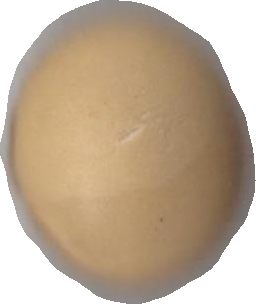
Variety: Dega